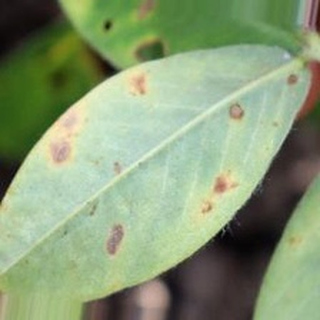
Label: groundnut_early_leaf_spot